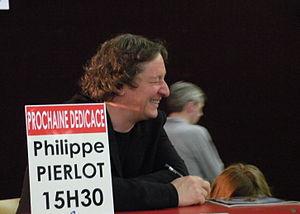
Le gambiste et chef d'orchestre belge Philippe Pierlot, le 31 janvier 2009 lors de La Folle Journée de Nantes.
Philippe Pierlot est un violiste et chef d'orchestre belge, né à Liège en 1958.